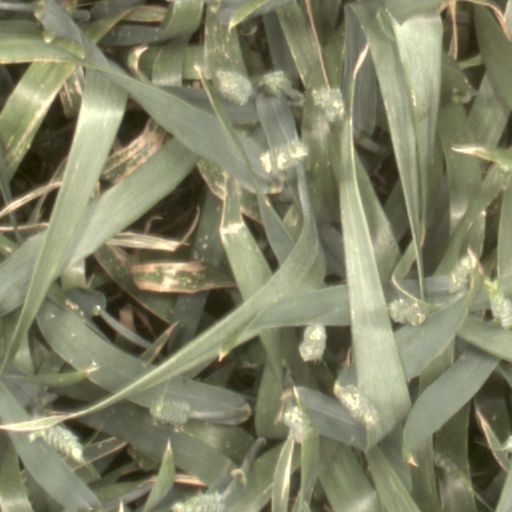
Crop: wheat